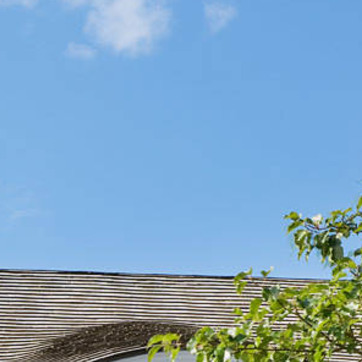
Material: sky